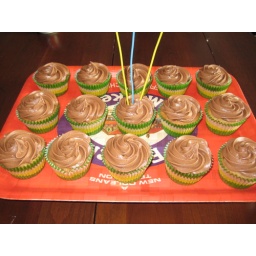
Spice cake with a banana in the middle, topped with a layer of nutella and nutella buttercream